Goof on the Roof

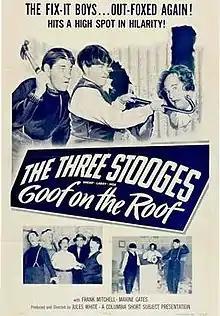

Goof on the Roof is a 1953 short subject directed by Jules White starring American slapstick comedy team The Three Stooges (Moe Howard, Larry Fine and Shemp Howard). It is the 152nd entry in the series released by Columbia Pictures starring the comedians, who released 190 shorts for the studio between 1934 and 1959.